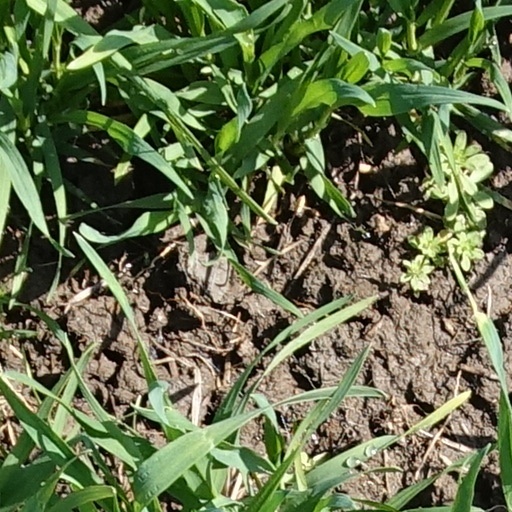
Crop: wheat